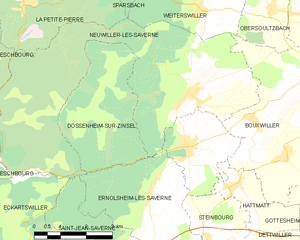
Carte des communes françaises